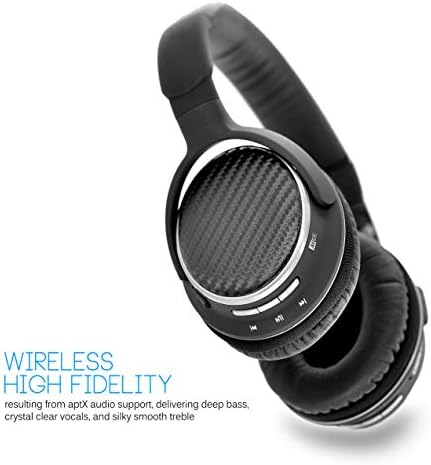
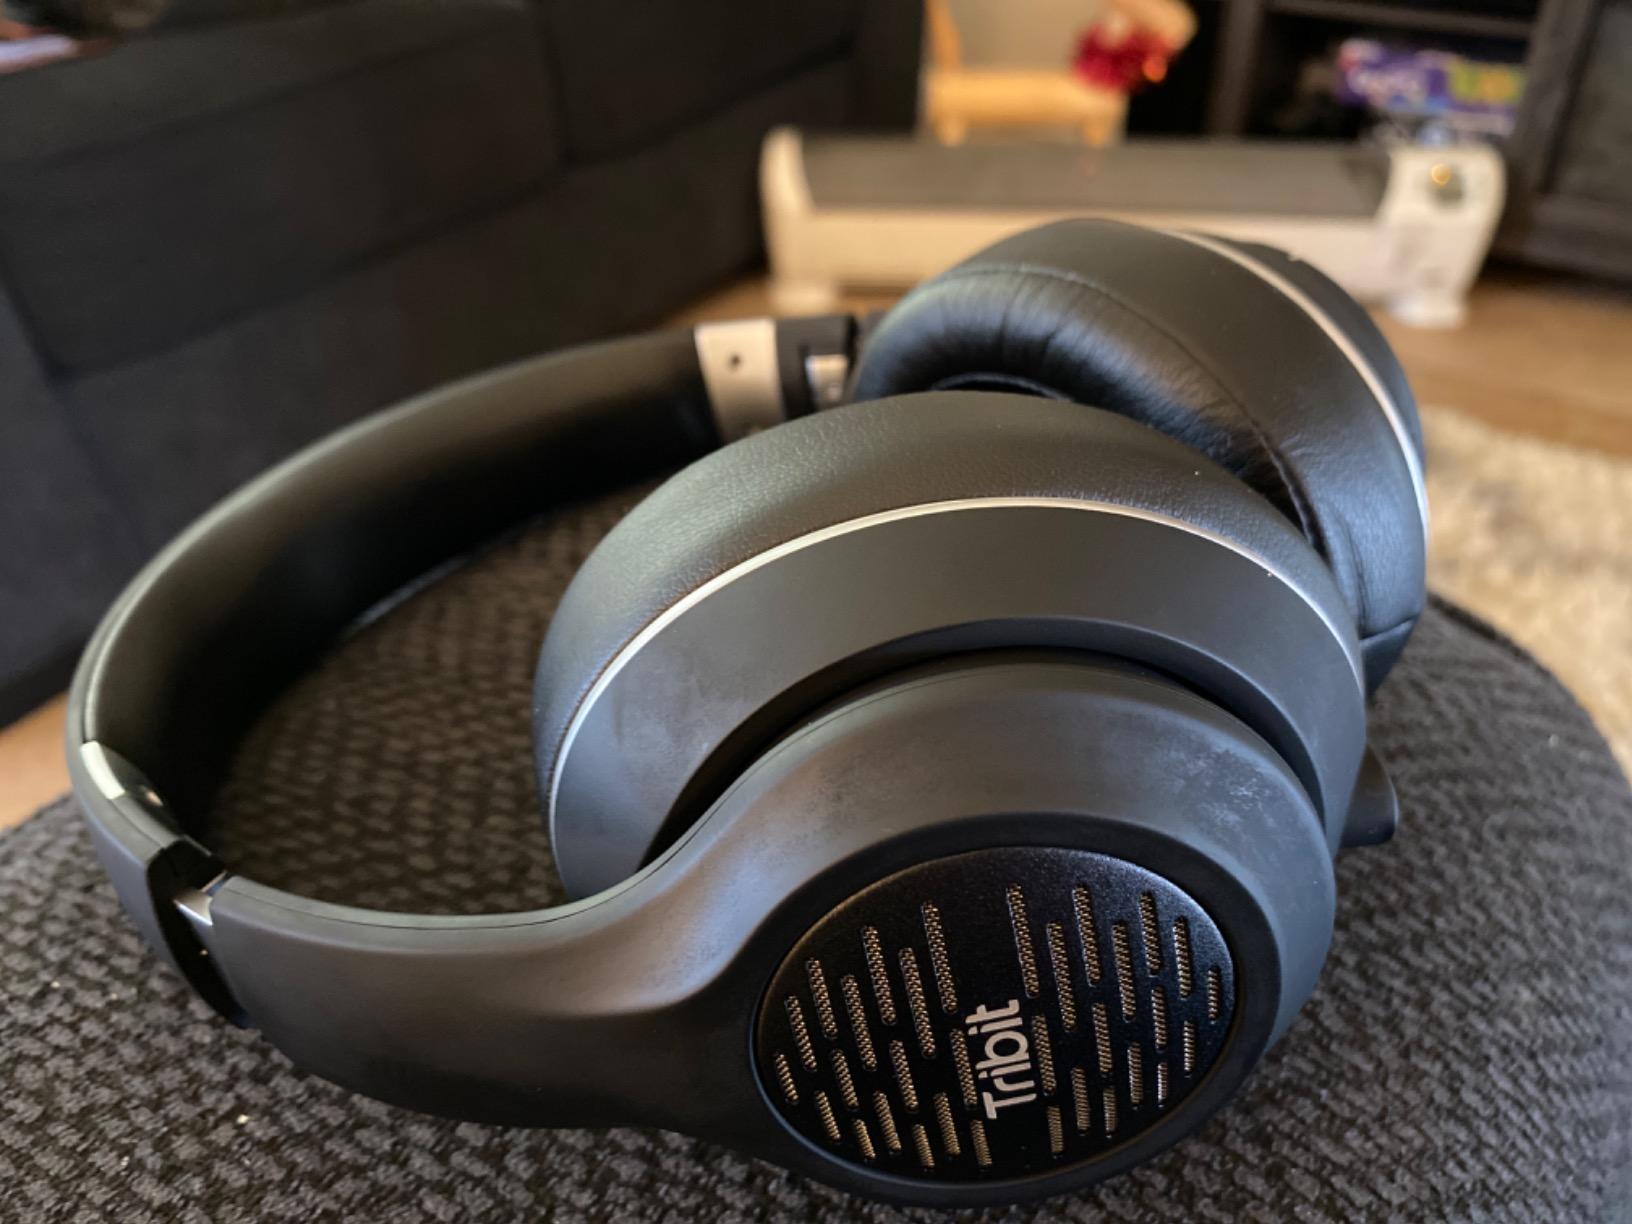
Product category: headphones
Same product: no